Everything's Gonna Be Great

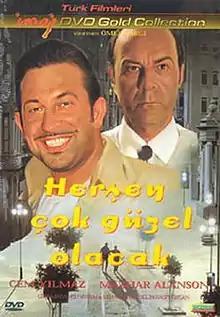
Film poster

Everything's Gonna Be Great is a 1998 Turkish comedy film, directed by Ömer Vargı, starring Cem Yılmaz a small-time crook who steals from his brother's pharmaceutical warehouse. The film, which went on nationwide general release across Turkey on , was a major box-office success.